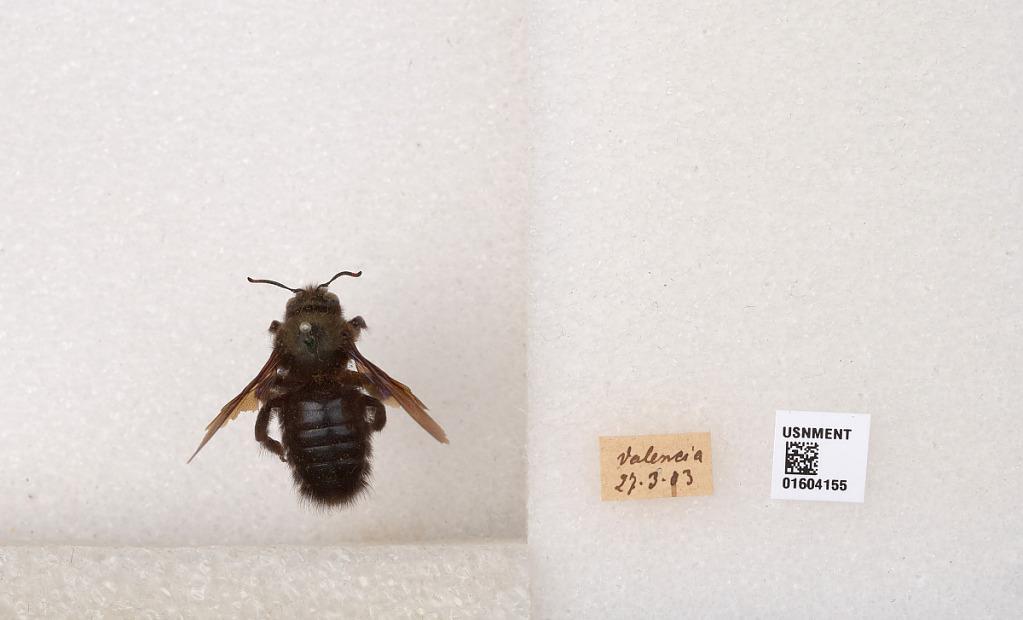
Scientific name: Xylocopa (Xylocopa) violacea (Linnaeus)
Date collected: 1903-3-27
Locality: Valencia